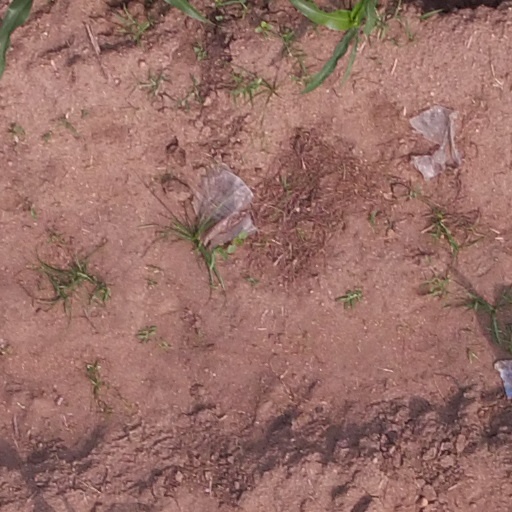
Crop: maize; corn